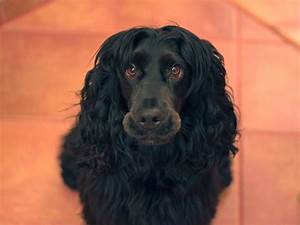
Label: cane